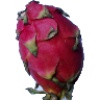
Label: red_pitahaya